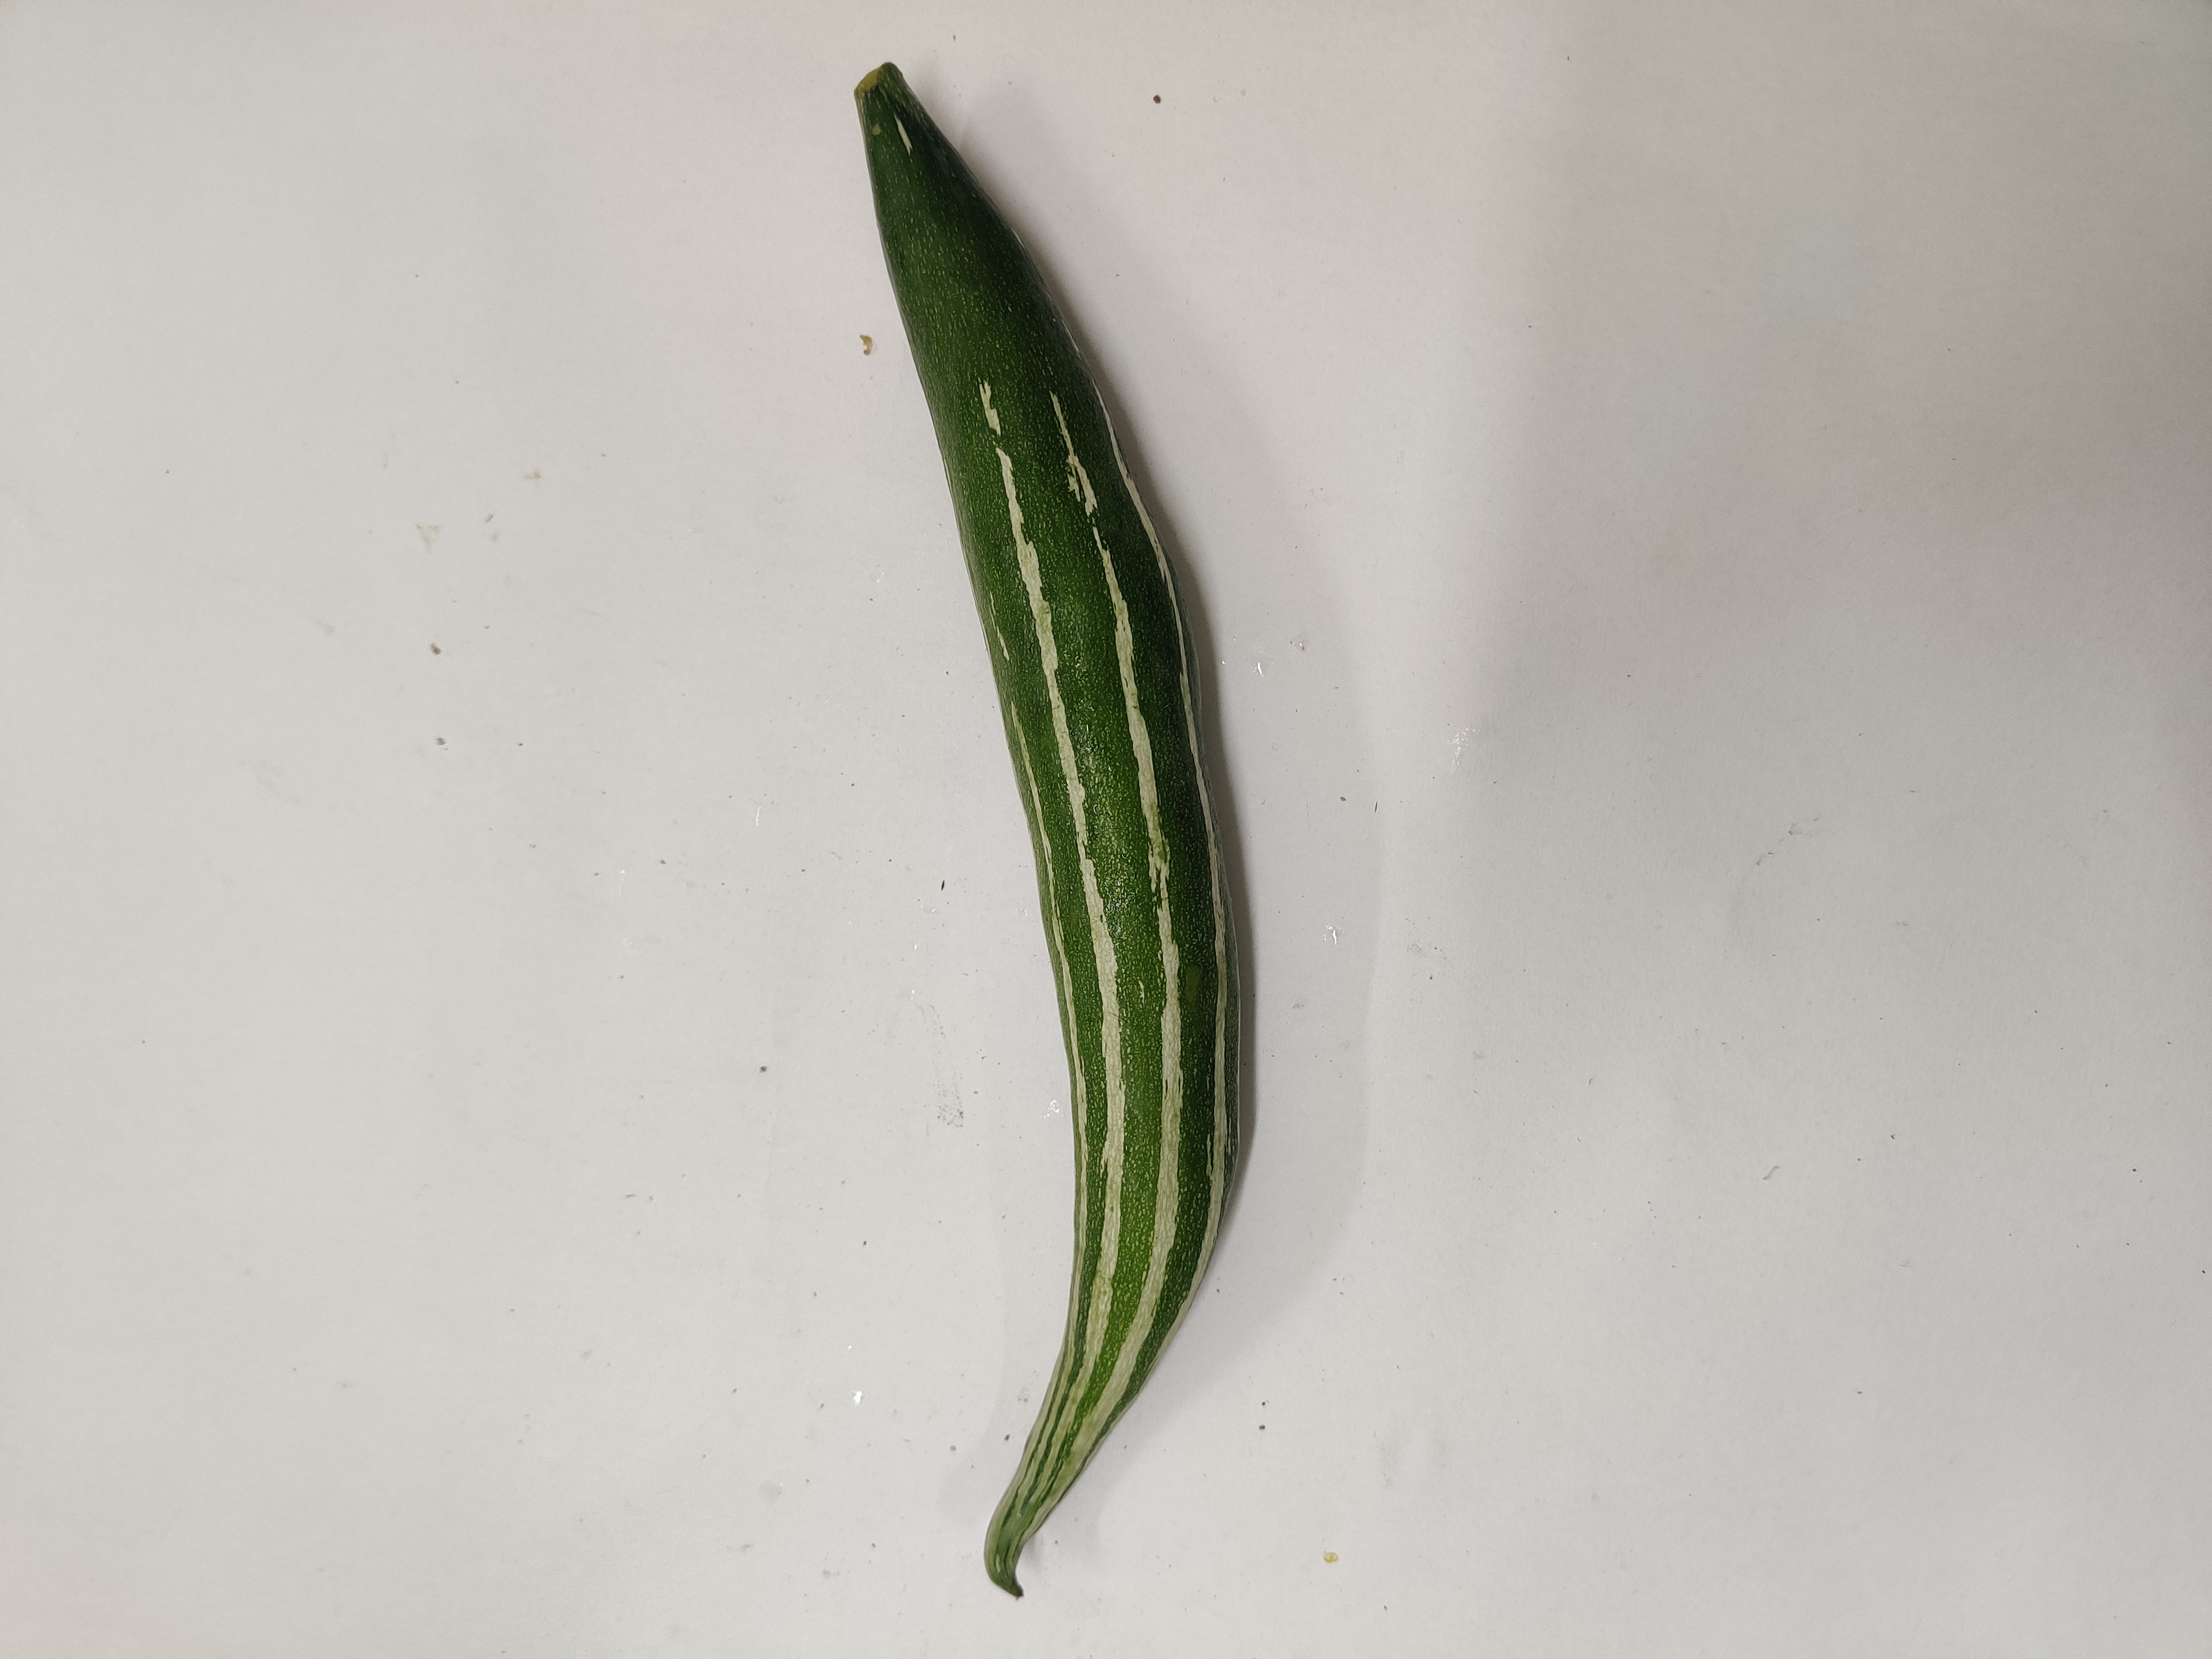
Crop: Snake Gourd
Condition: Fresh